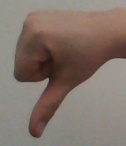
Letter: waw